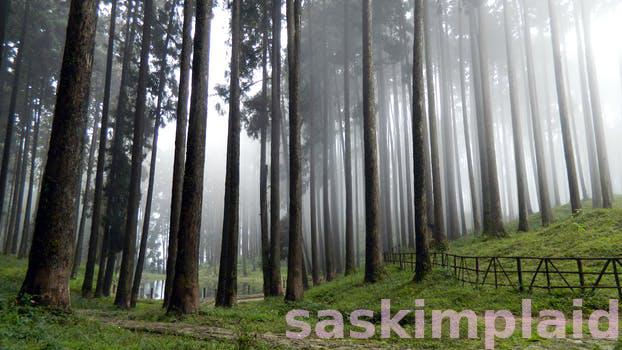
Label: Watermark